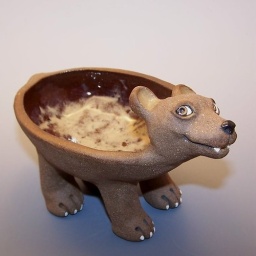
Sweet natured bear handsculpted from brown clay by Felicia Nilson